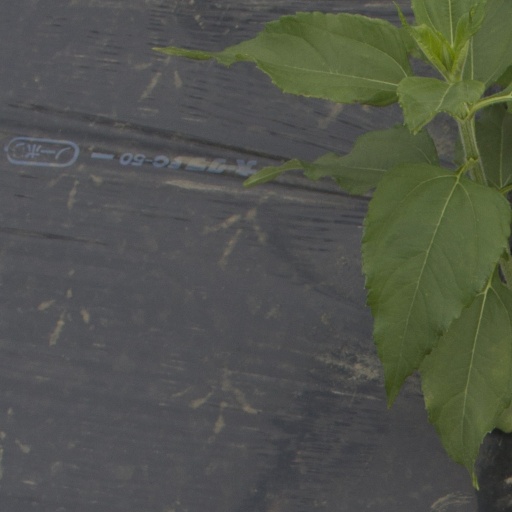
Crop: Jerusalem artichoke